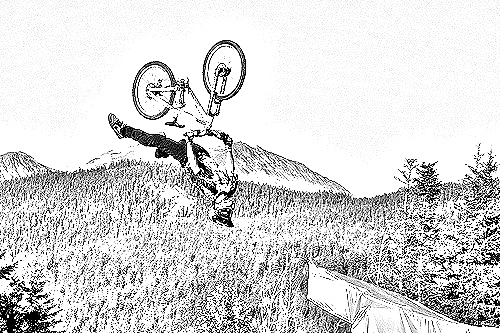
Portrait style: Sketch Portrait